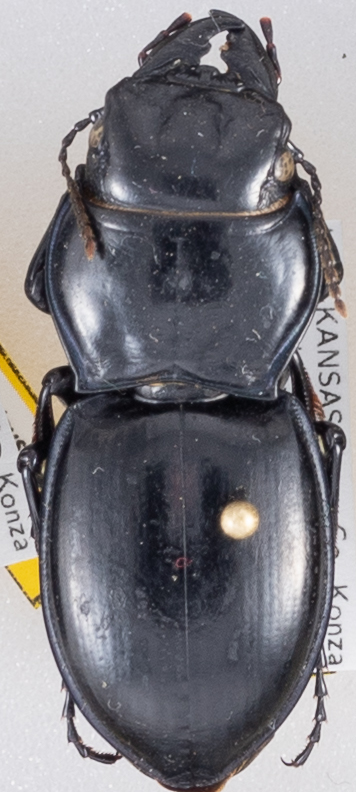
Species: Pasimachus californicus
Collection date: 2022-07-18
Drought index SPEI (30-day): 0.63
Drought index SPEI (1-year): -0.1
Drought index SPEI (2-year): -0.142